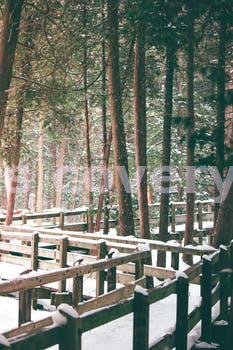
Label: Watermark